Emmanuel del Real

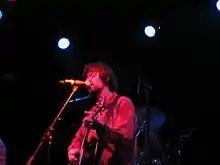
Emmanuel del Real.

Emmanuel del Real Díaz, also known as Meme (Naucalpan, State of Mexico; March 22, 1969), is a Mexican keyboardist, singer, guitarist, and musical producer, current member of the alternative rock group Café Tacvba. He joined the band since it took its current name, replacing Roberto Silva.